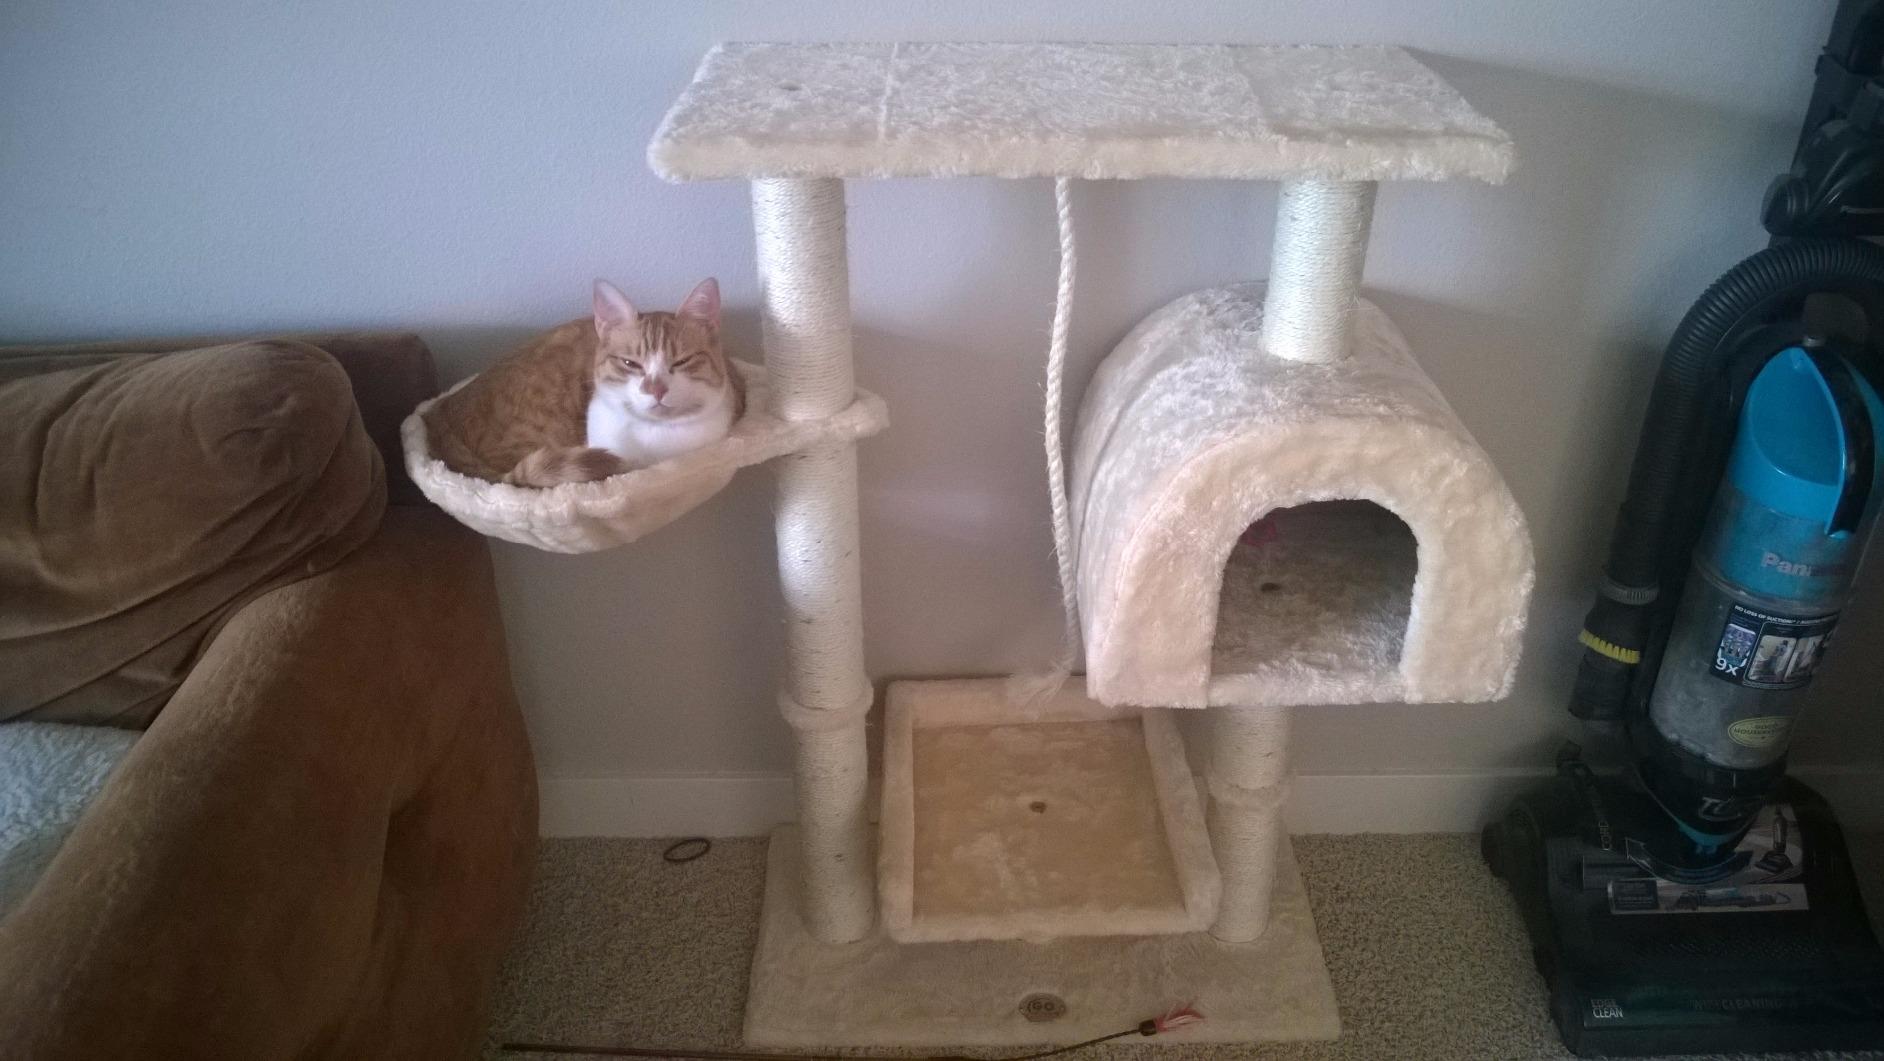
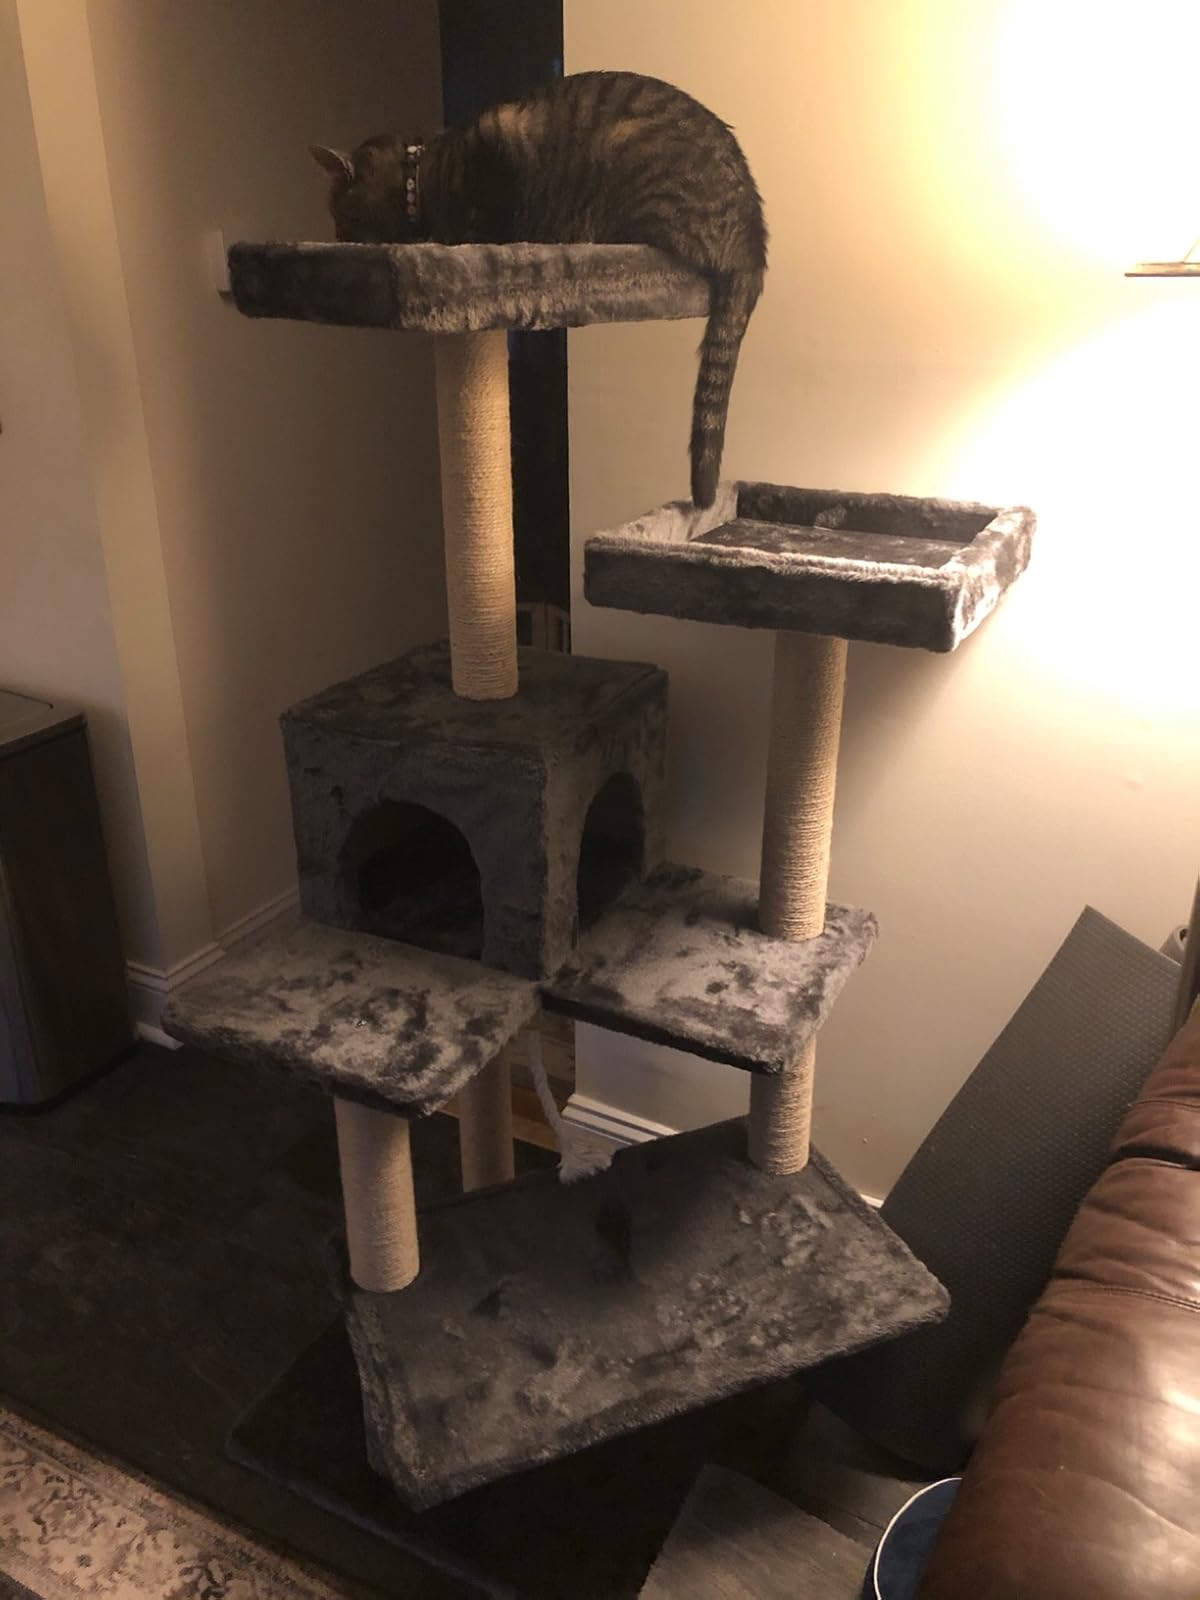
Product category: items_cat tree
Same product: no